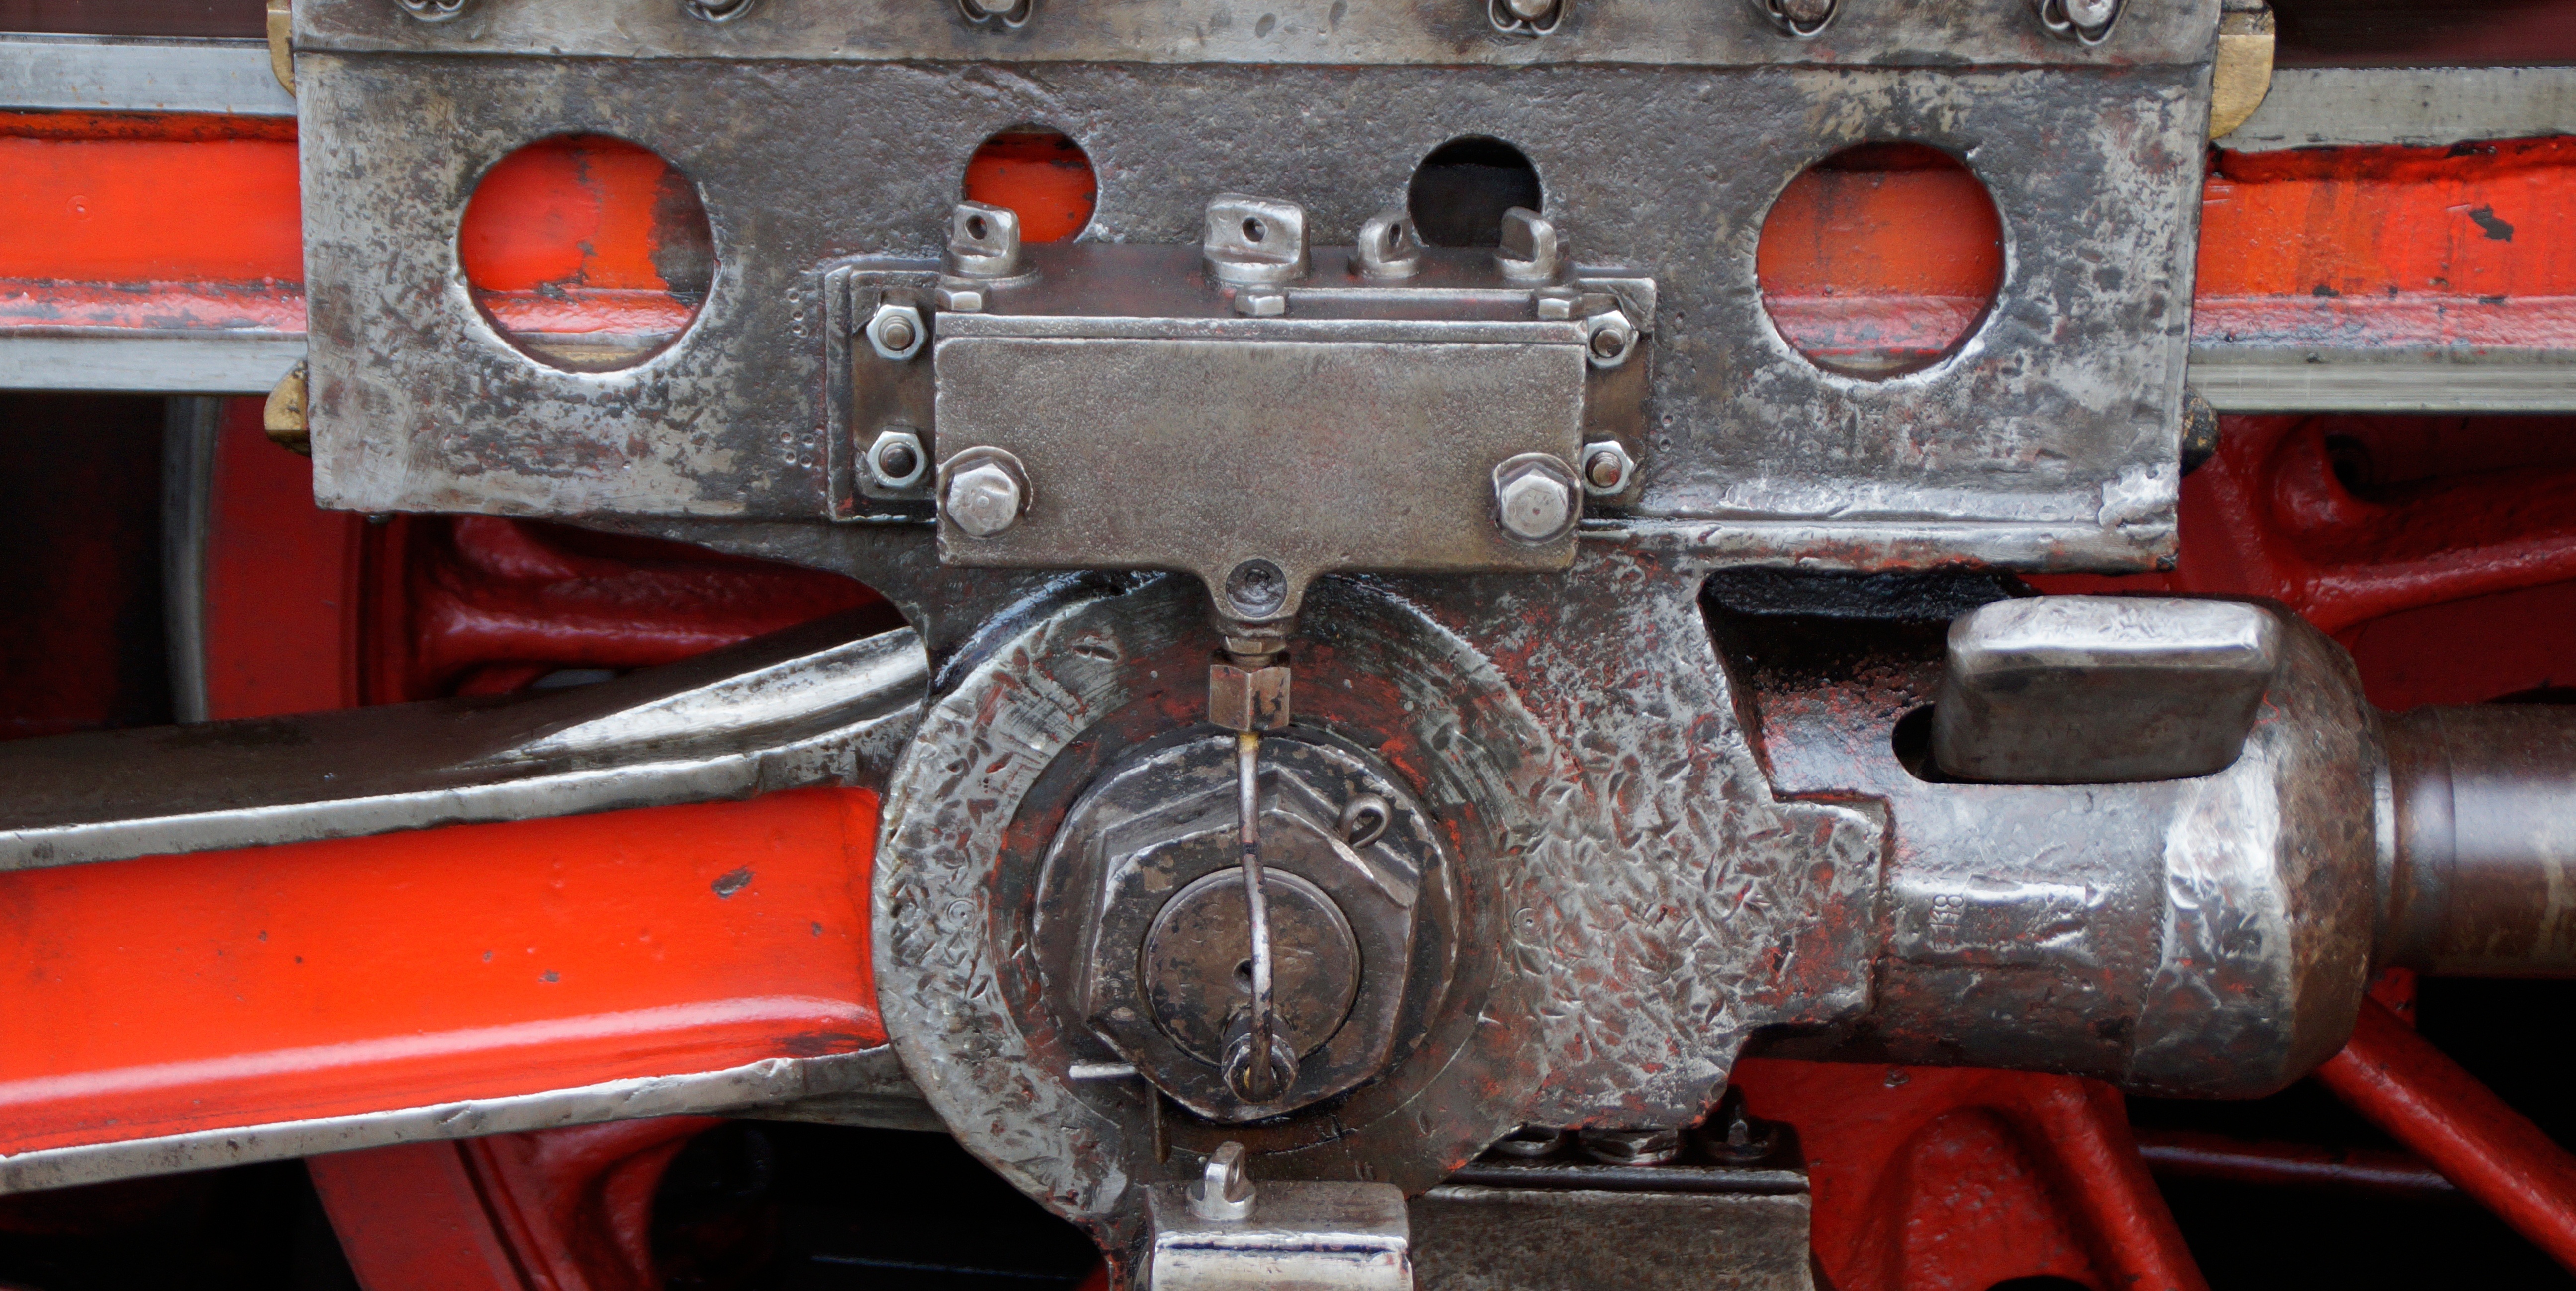
car, wheel, driving, vehicle, bumper, engine, depot, steam train, auto part, lubrication, automobile make, automotive exterior, automotive engine part